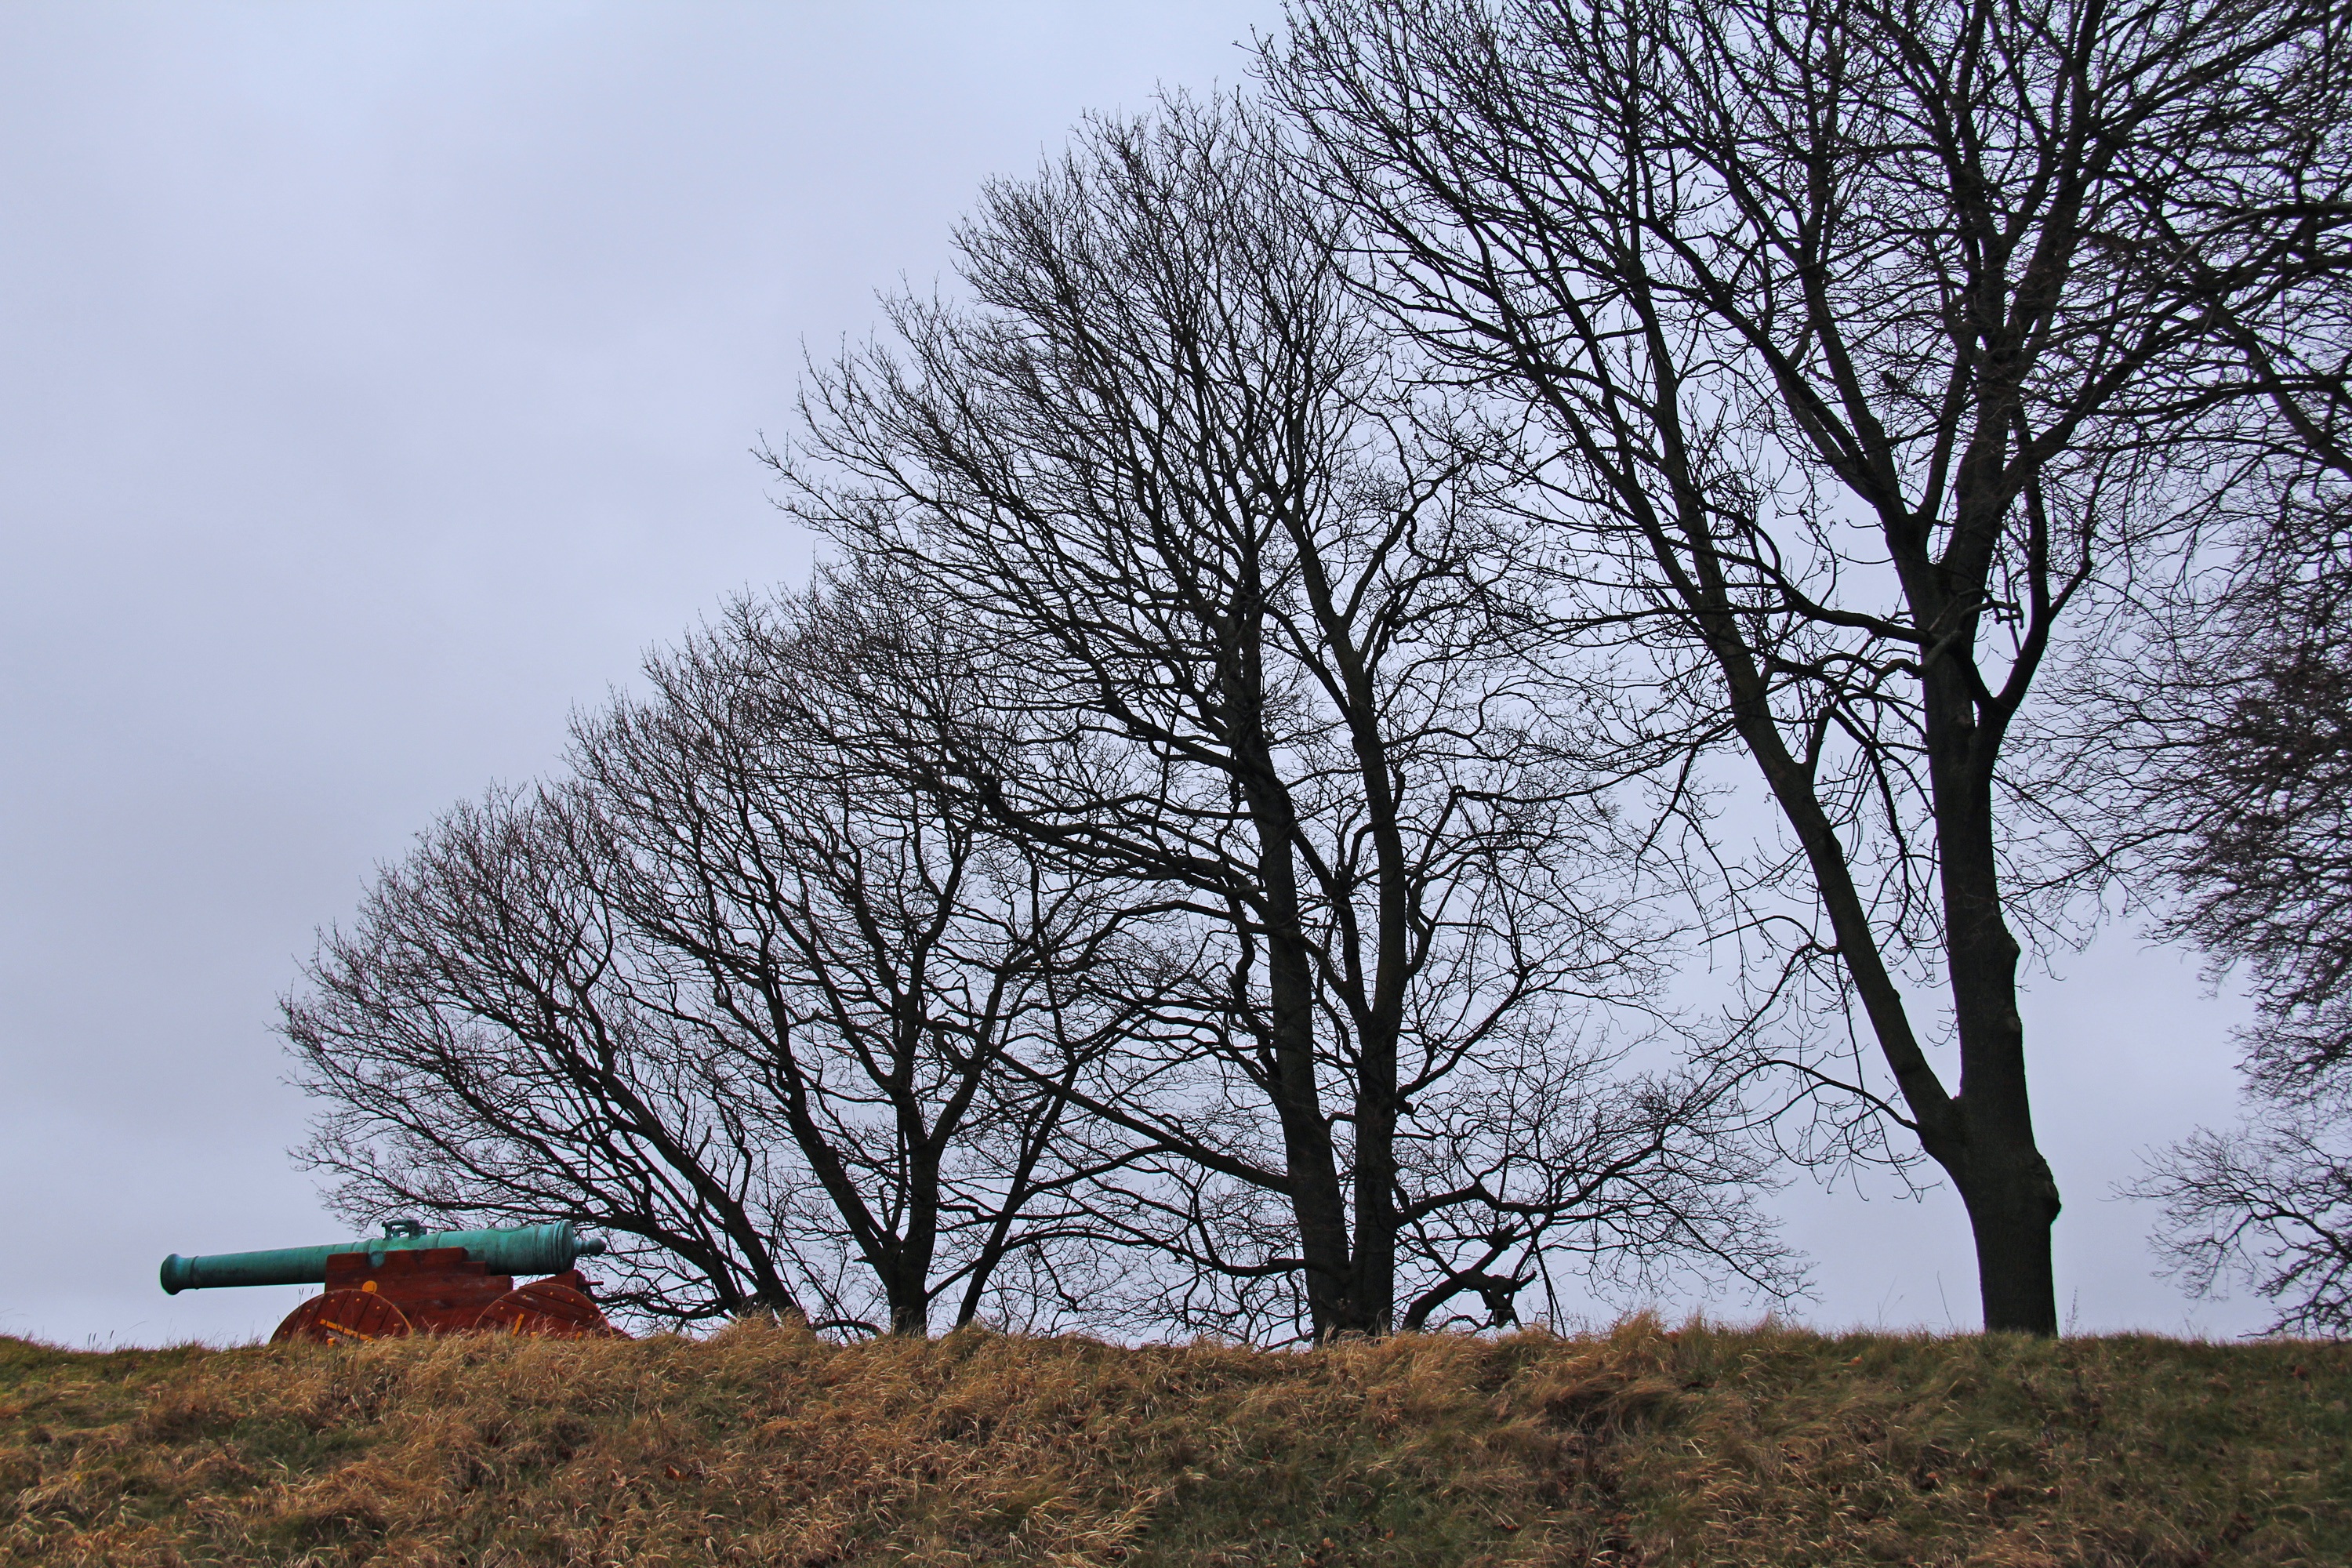
tree, nature, grass, branch, snow, cold, winter, plant, sky, hill, flower, wind, old, travel, europe, castle, season, fortress, beautiful, norway, scandinavia, oslo, rural area, akershus fortress, atmospheric phenomenon, woody plant